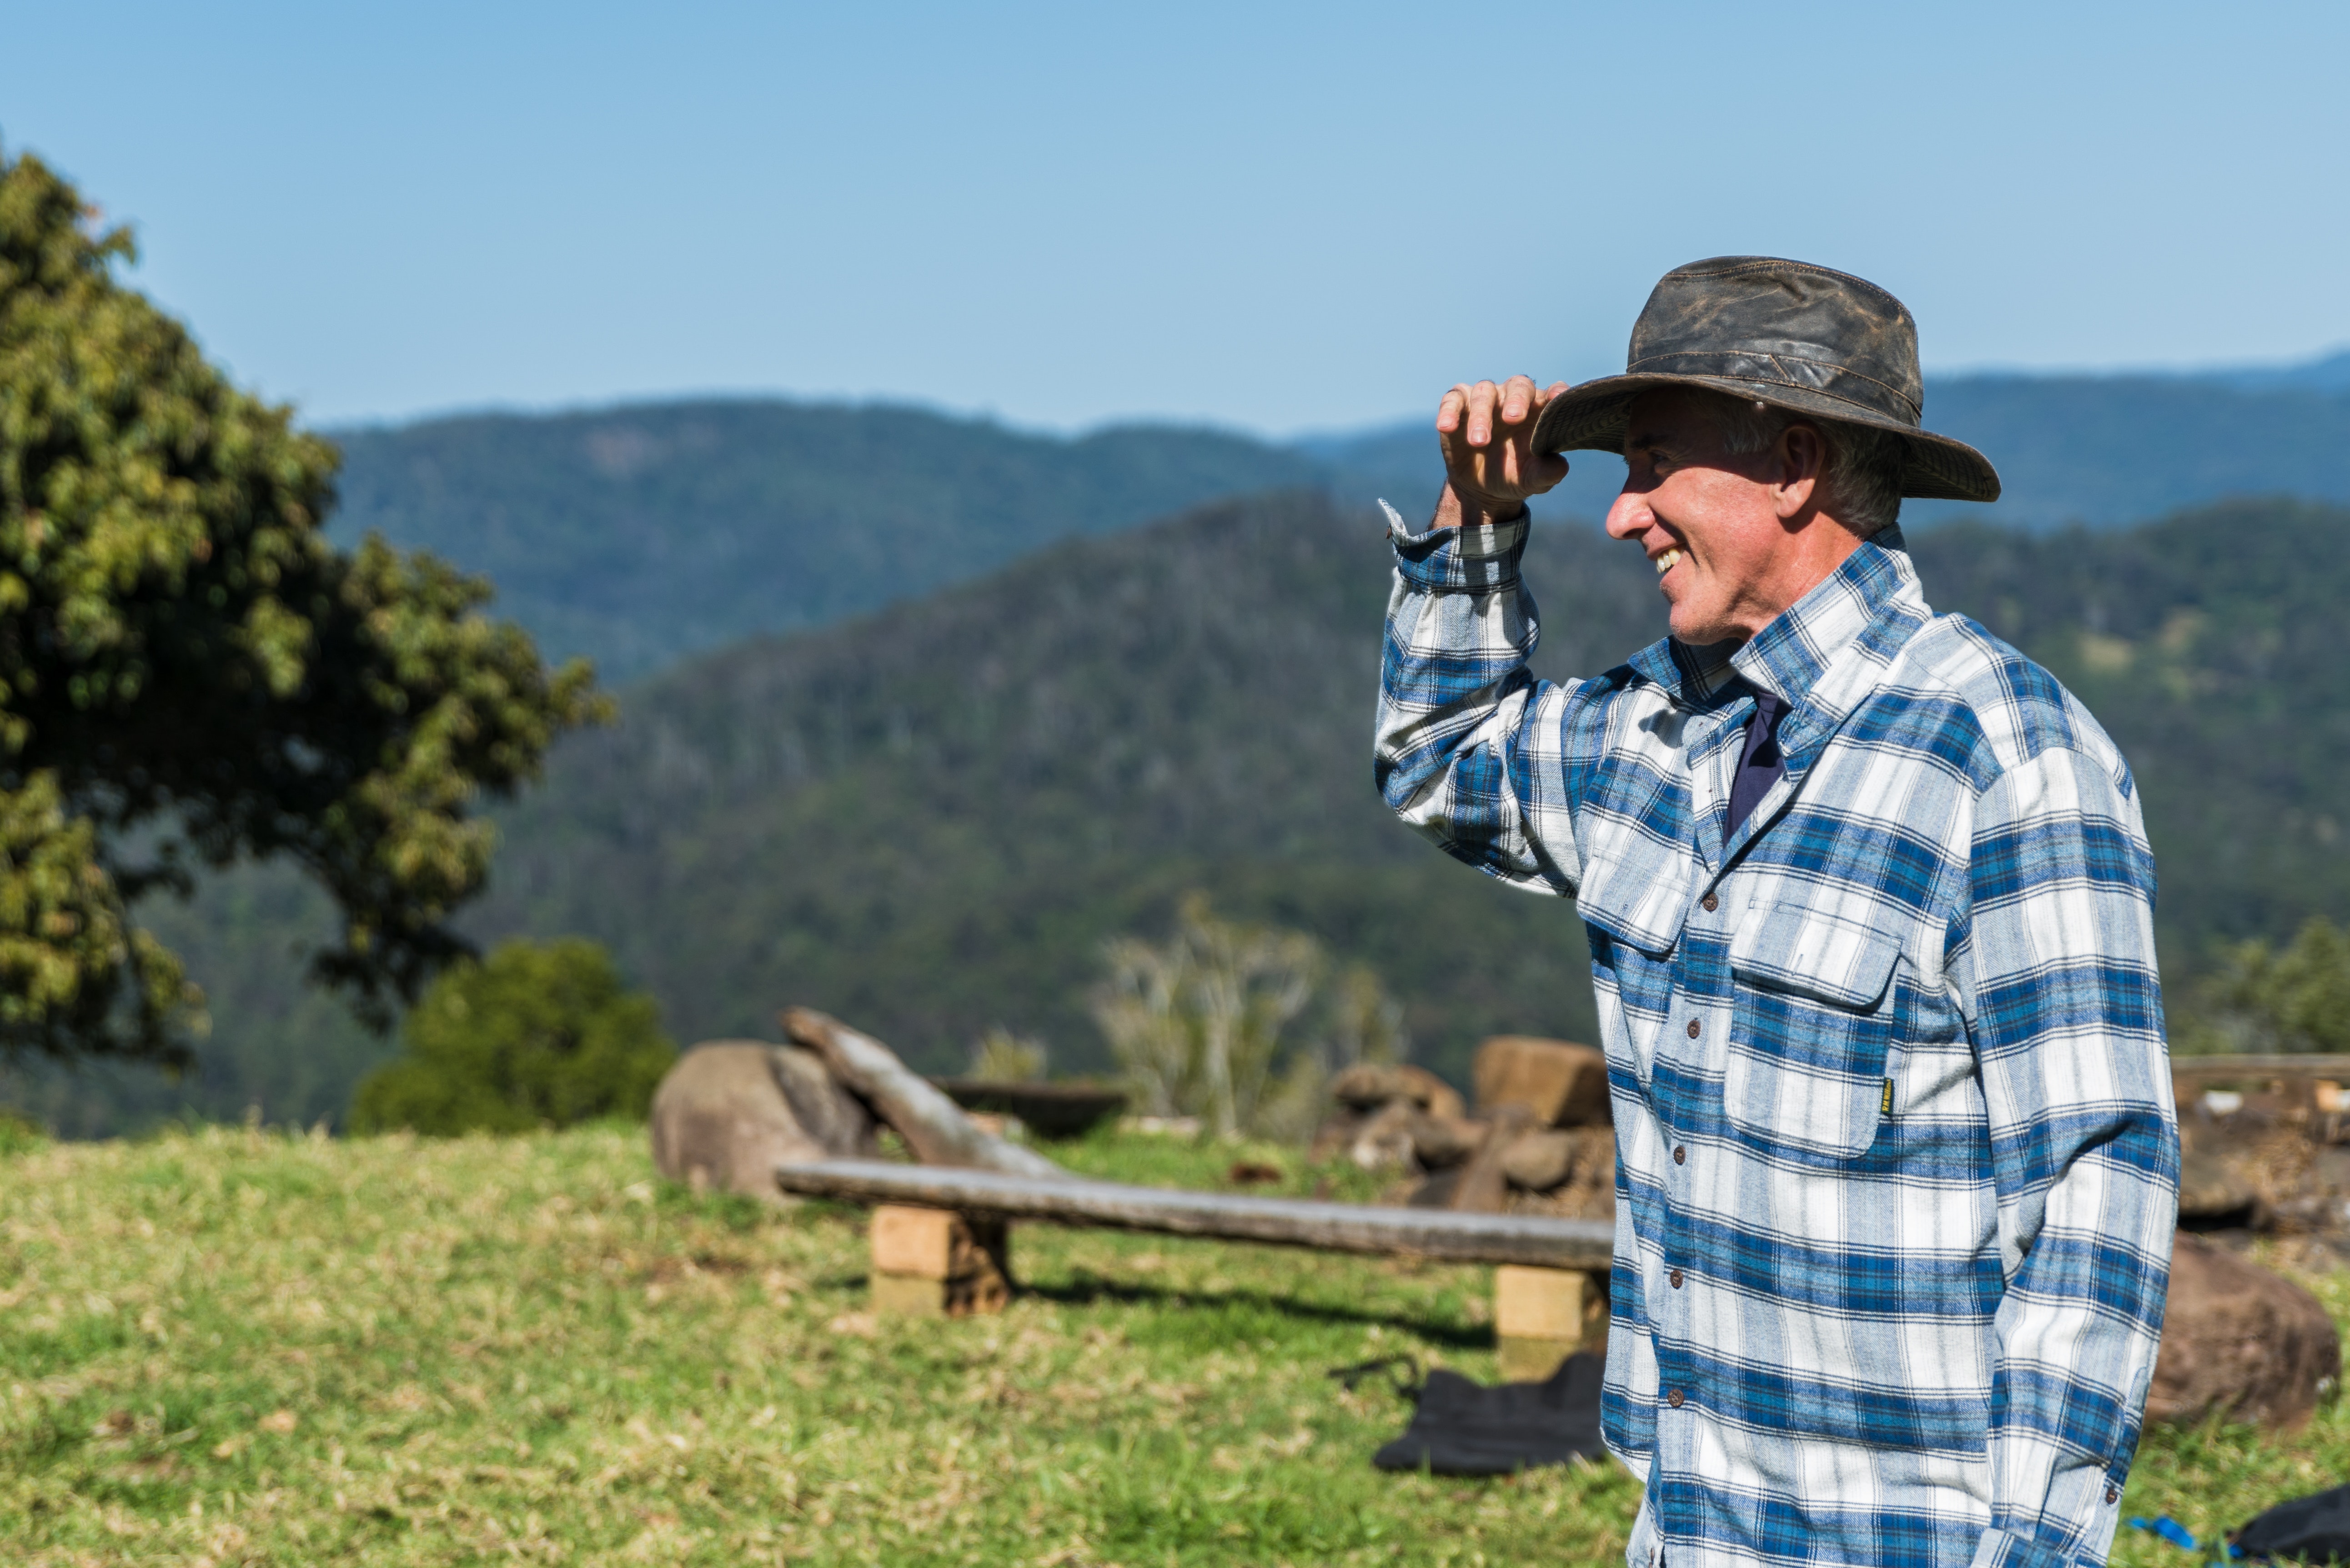
farm, tree, grassland, grass, plant, field, hill, rural area, pasture, sky, landscape, agriculture, meadow, ranch, prairie, mountain, tourism, vacation, lawn, grass family